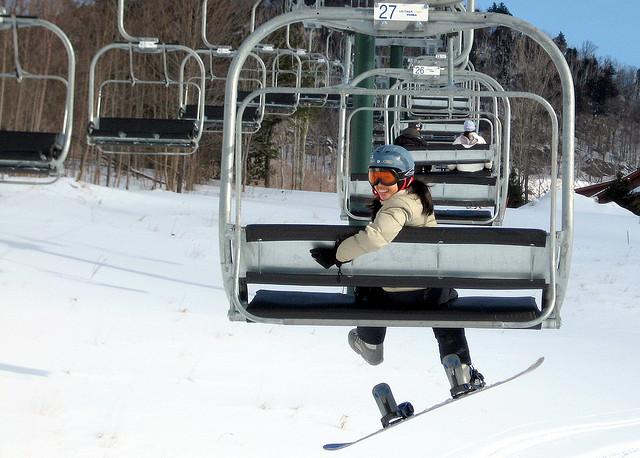
user: Given an image and a question. Answer the question in a short answer. Question: What is this device called this woman is on? Short Answer:
assistant: lift